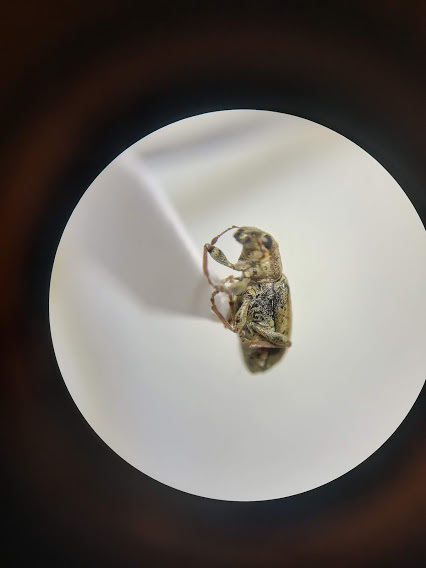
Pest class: pea_leaf_weevil